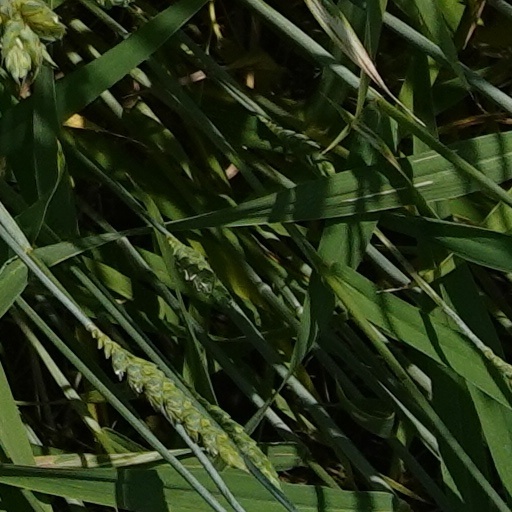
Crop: wheat